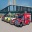
Label: ambulance